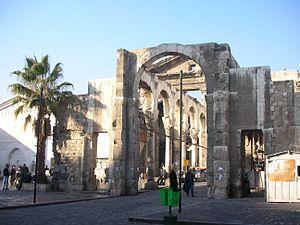
Ancienne ville de Damas (République arabe syrienne) Español: Ciudad vieja de Damasco 日本語: 古都ダマスクス 中文: 大马士革古城